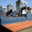
Label: ship